Supersonic wind tunnel

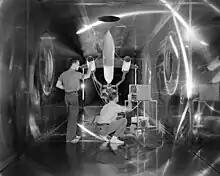
Engineers check an aircraft model before a test run in the Supersonic Wind Tunnel at Lewis Flight Propulsion Laboratory.

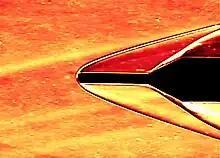
Schlieren photography is often used to capture images of gas flow and shock waves in supersonic wind tunnels. Here, Mach 4 flow over a pitot probe is observed by schlieren optics in the Penn State Supersonic Wind Tunnel. The flow direction is left-to-right.

A supersonic wind tunnel is a wind tunnel that produces supersonic speeds (1.2«a href="Mach%20number">M<5)